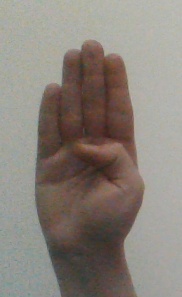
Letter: kaaf